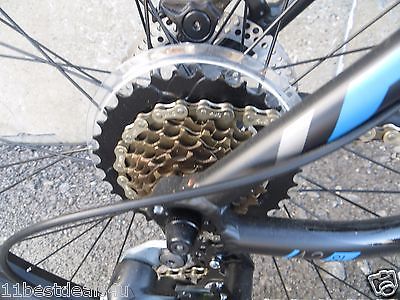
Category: bicycle